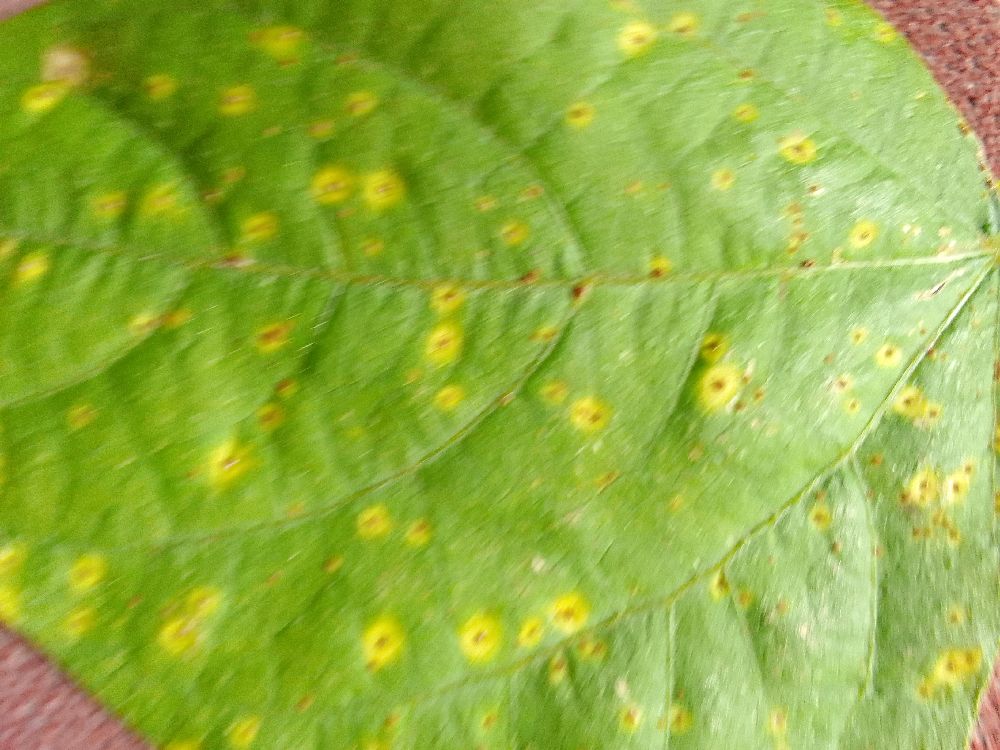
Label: rust